Semerkhet

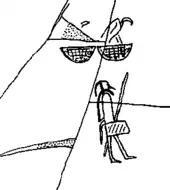
Nebty name of Semerkhet from Djoser's pyramid complex at Saqqara

Virtually nothing is known about Semerkhet's family. His parents are unknown, but it is thought that one of his predecessors, king Den, might have been his father. Possibly, Semerkhet was born to queen Betrest. On the Cairo Stone she is described as his mother, but definite evidence for that view has not yet been found. It would be expected that Semerkhet had sons and daughters, but their names have not been preserved in the historical record. A candidate as a possible member of his family line is his immediate successor, king Qa'a.